Toshi Ichiyanagi

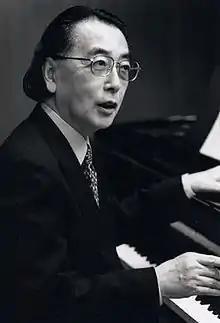

was a Japanese avant-garde composer and pianist. One of the leading composers in Japan during the postwar era, Ichiyanagi worked in a range of genres, composing Western-style operas and orchestral and chamber works, as well as compositions using traditional Japanese instruments. Ichiyanagi is known for incorporating avant-garde techniques into his works, such as chance music, extended technique, and nontraditional scoring. Ichiyanagi was married to artist Yoko Ono from 1956 to 1962.